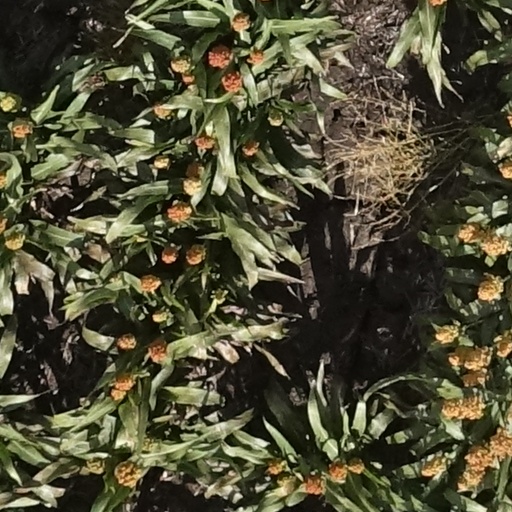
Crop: sorghum